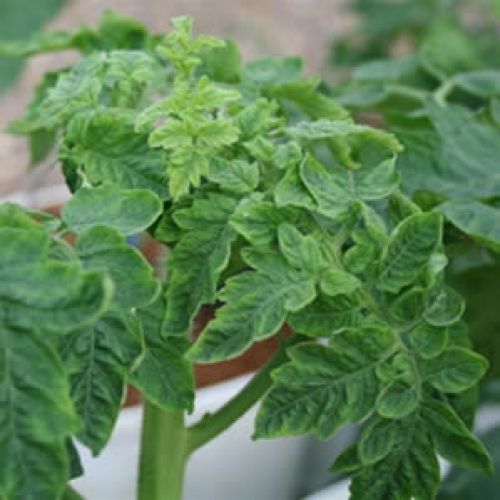
Label: Tomato leaf mosaic virus
Plant: Tomato
Condition: mosaic virus